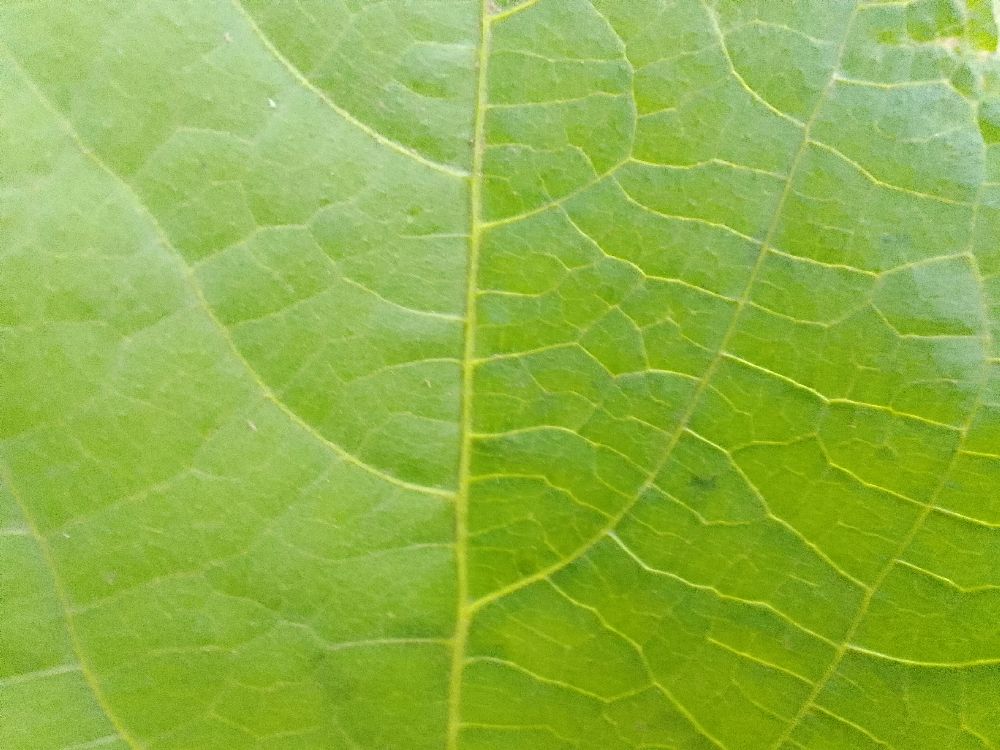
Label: healthy